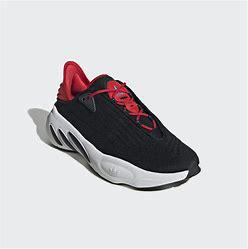
Brand: Adidas
Model: Adifom Sltn